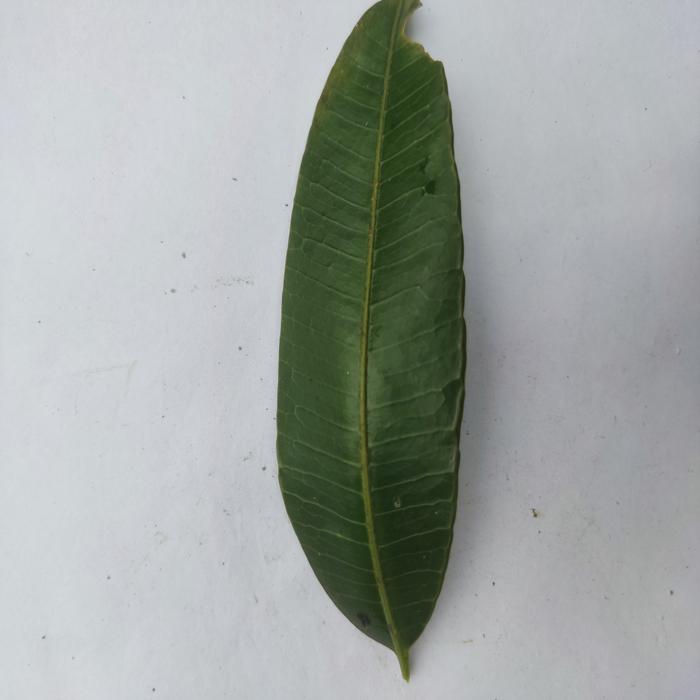
Crop: Hog Plum
Leaf condition: Heathy_Leaf